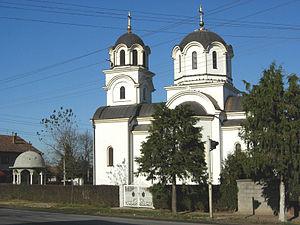
Hrtkovci est une localité de Serbie située dans la province autonome de Voïvodine. Elle fait partie de la municipalité de Ruma dans le district de Syrmie. Au recensement de 2011, elle comptait 3 036 habitants.
L'éparchie de Syrmie est une éparchie, c'est-à-dire une circonscription de l'Église orthodoxe serbe. Elle se trouve au sud-ouest de la province de Voïvodine, en Serbie. Son siège se trouve à Sremski Karlovci. En 2006, elle est administrée par l'évêque Vasilije.